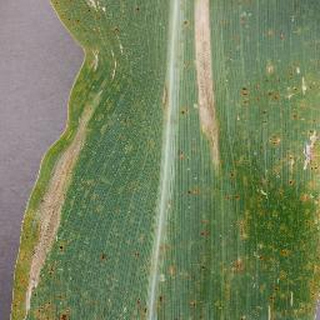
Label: corn_northern_leaf_blight